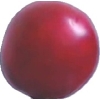
Label: cherry_wax_red